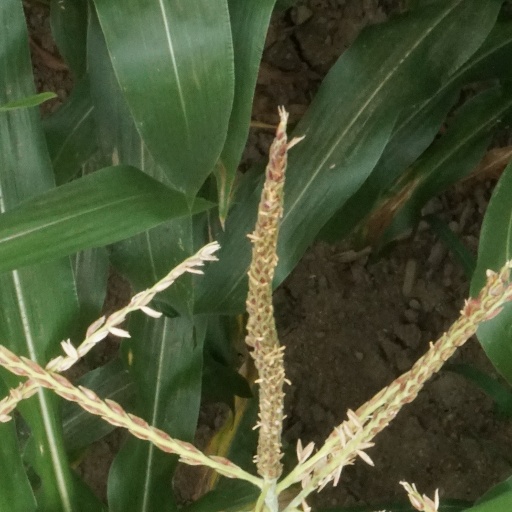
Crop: maize; corn